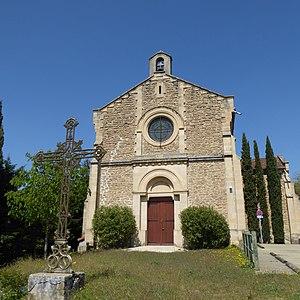
L'église, avec une croix
Romans-sur-Isère est une commune française située dans le département de la Drôme, en région Auvergne-Rhône-Alpes.